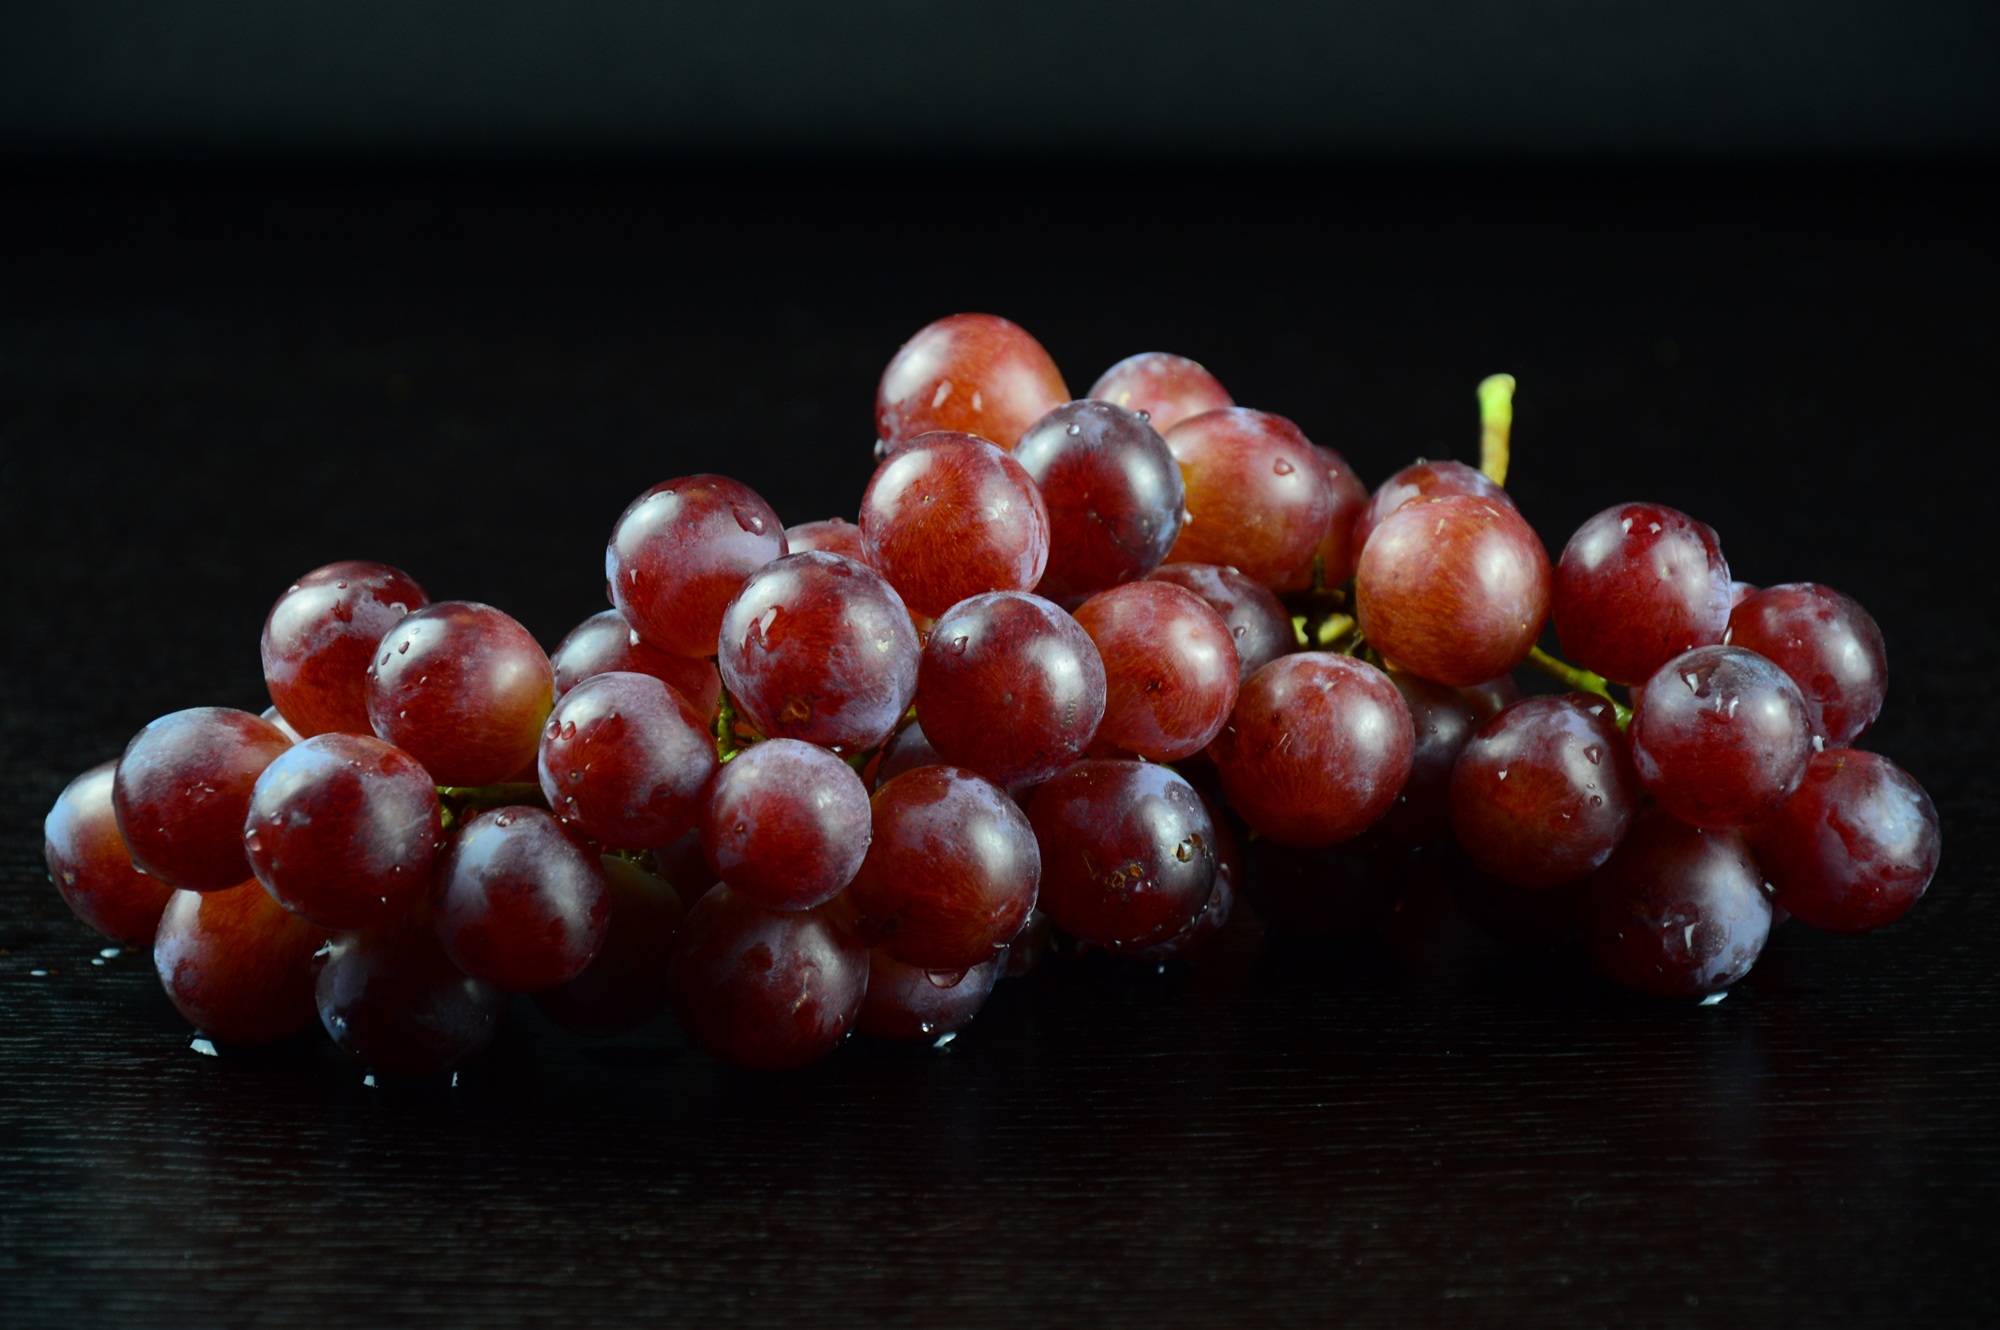
plant, grape, fruit, berry, sweet, flower, ripe, food, red, harvest, produce, macro, fresh, closeup, juicy, healthy, snack, fresh fruit, vitamin, eating, nutrition, grapes, vegetarian, organic, macro photography, flowering plant, land plant, zante currant